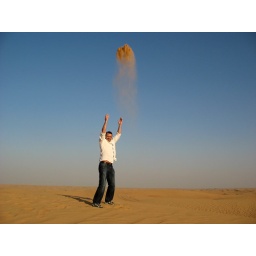
The wind just blows away the sand in an orange cloud. Too bad the photographer didn't wait a half-second longer.